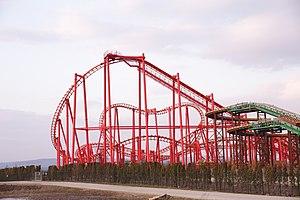
Energylandia est un parc d'attractions situé à Zator, en Pologne. Le parc est le plus grand du pays.
Yumble Roermond ouvert au public le 21 mars
The Mayan est un parcours de montagnes russes inversées du parc Energylandia situé à Zator en Pologne. Il s'agit du modèle Vekoma SLC 689 dont les exemplaires sont présents dans de nombreux parcs à travers le monde.